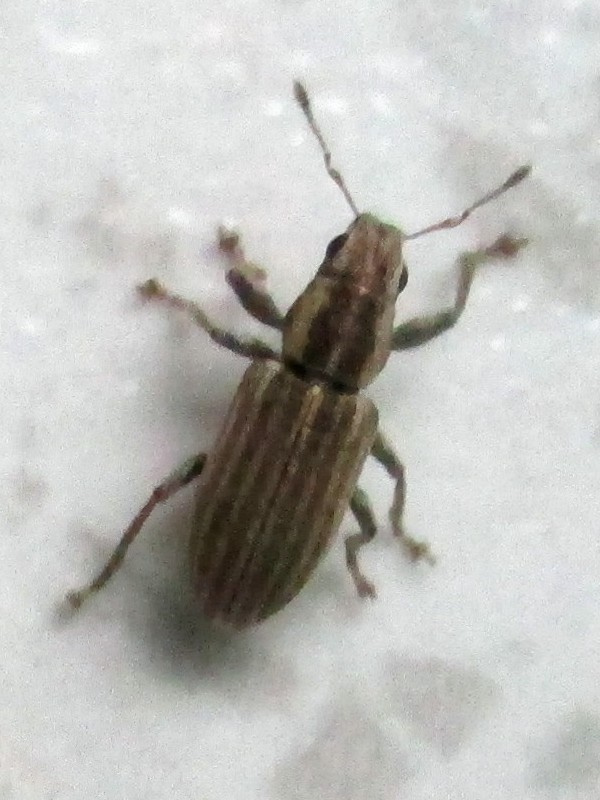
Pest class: pea_leaf_weevil